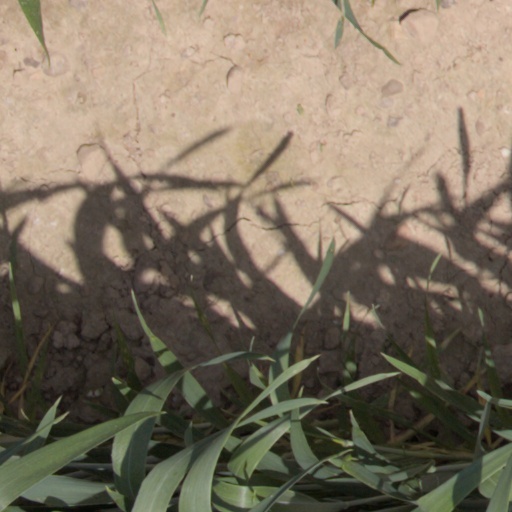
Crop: wheat